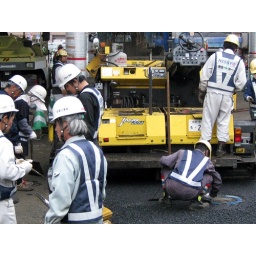
20/04/2010 Day 12. Kumamoto - Nagoya. relaying the road surface in the car park - big job.